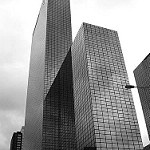
Label: buildings